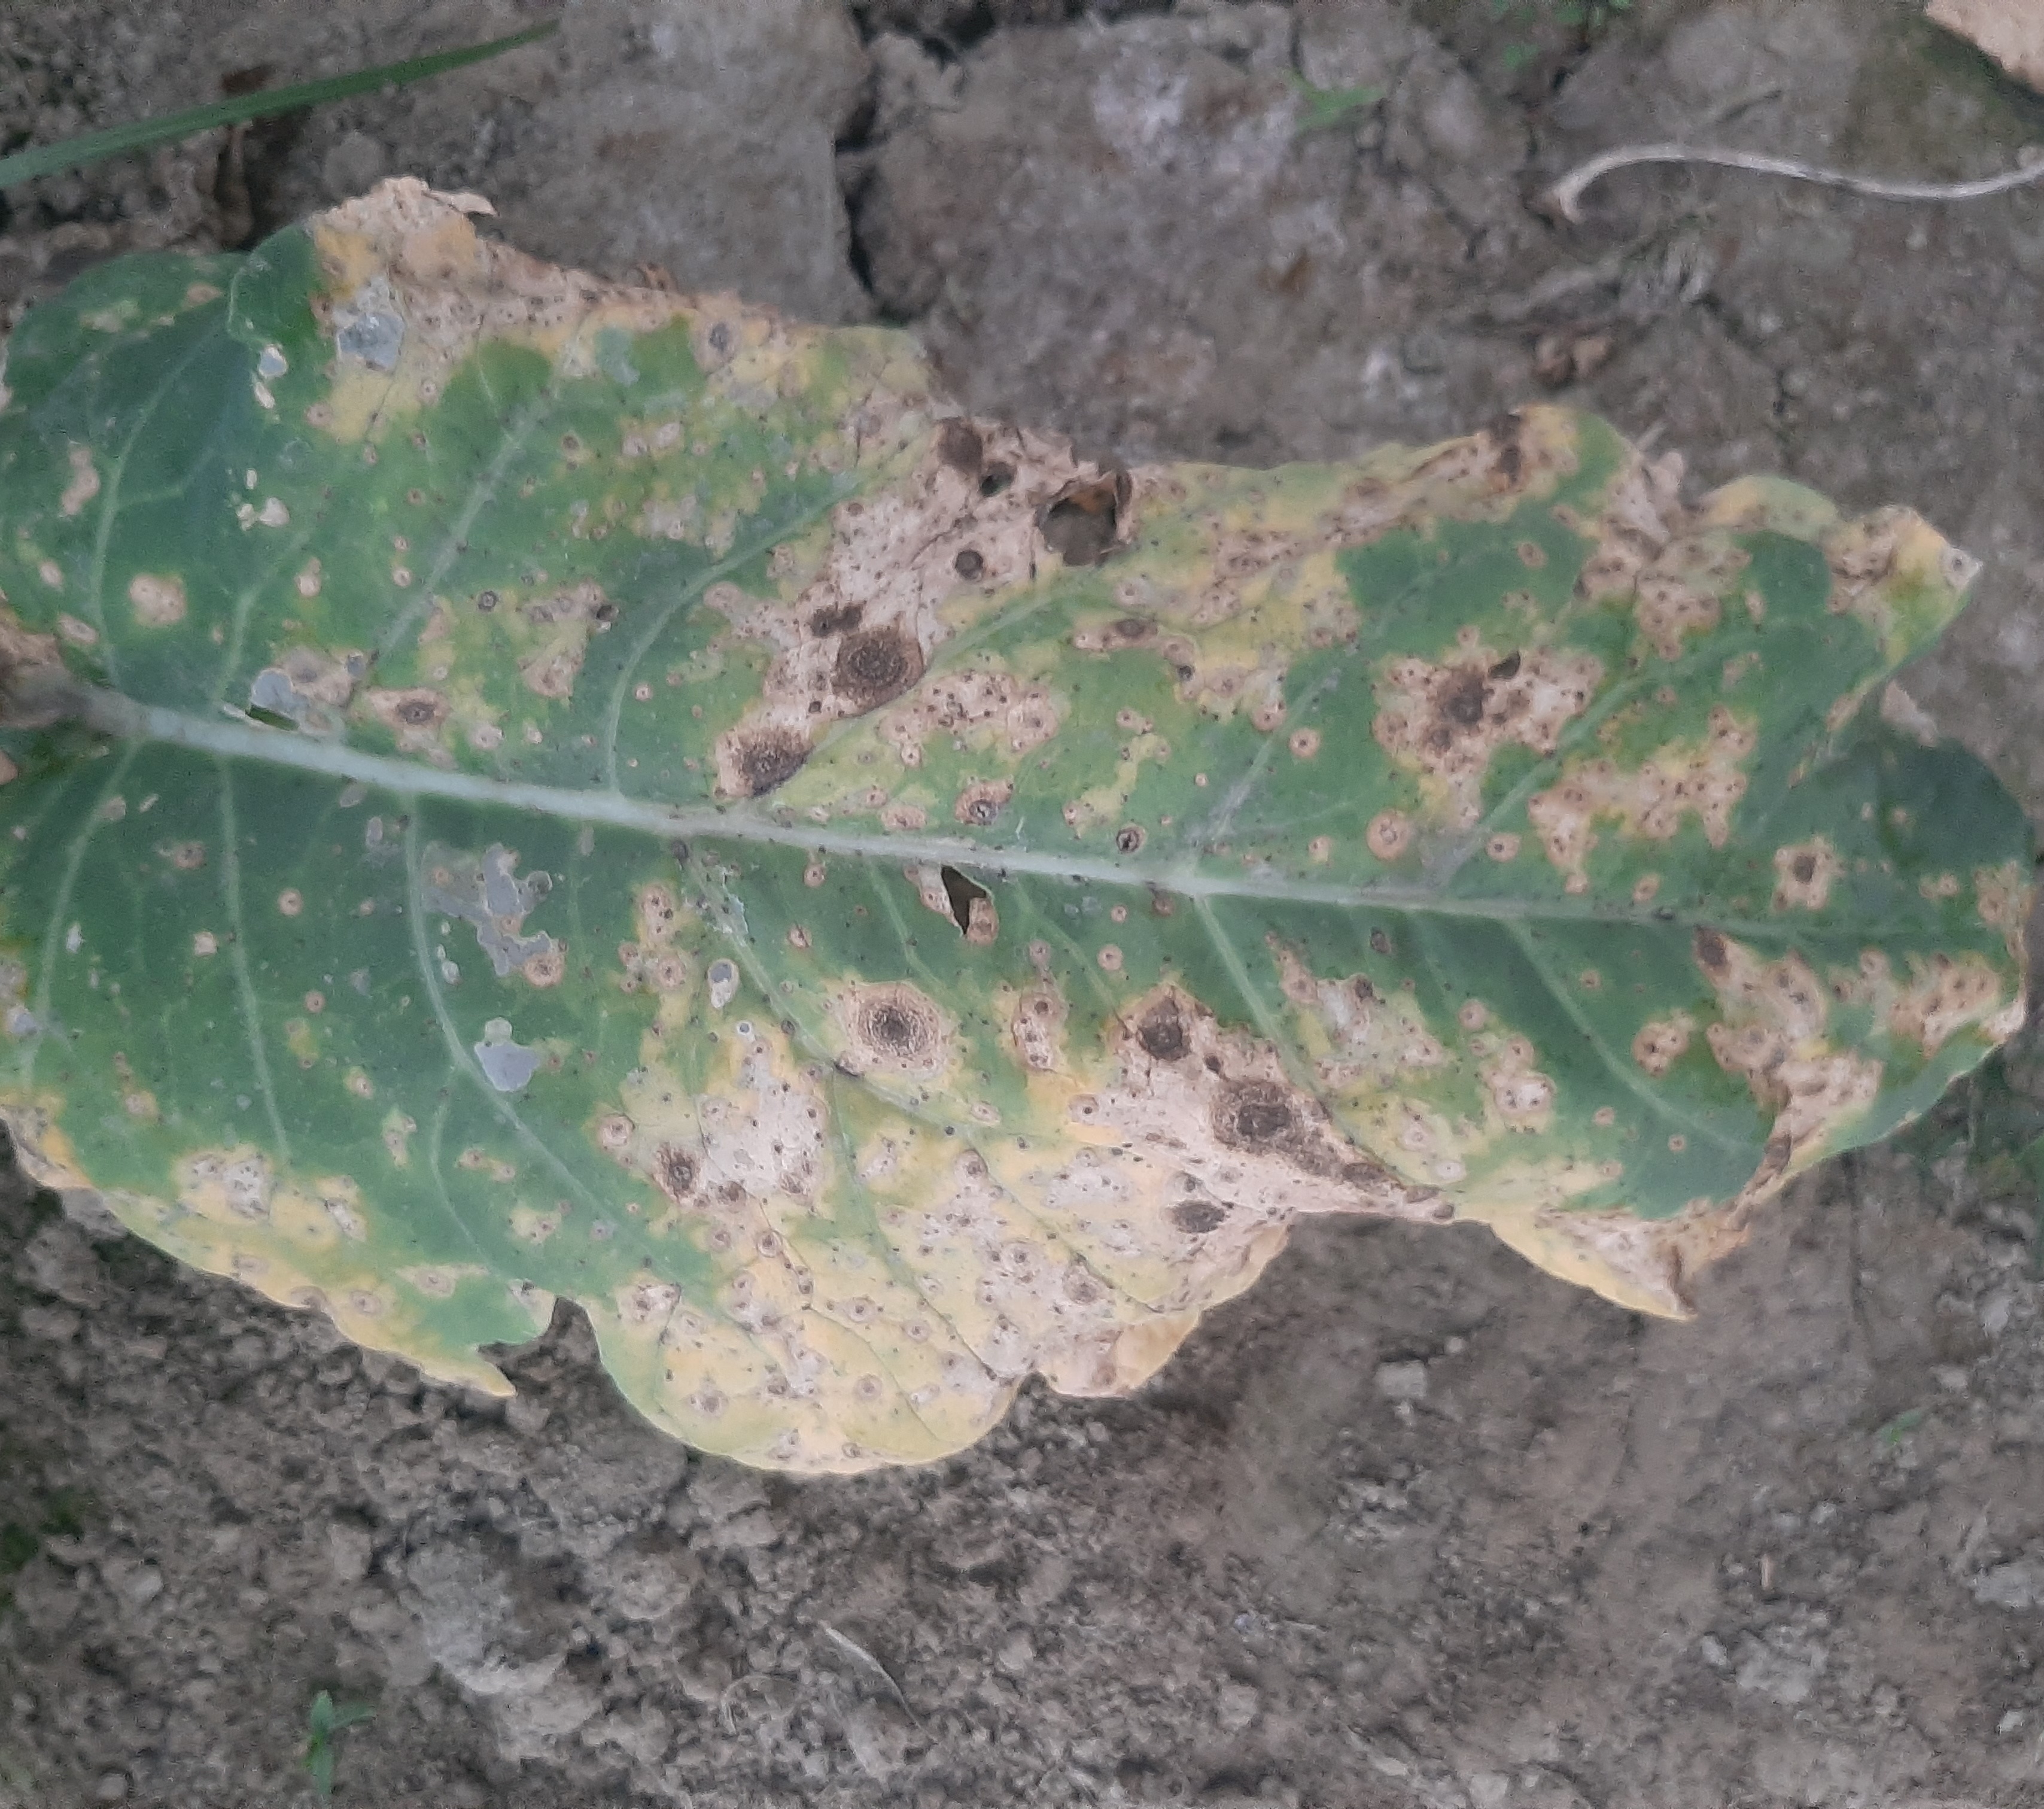
Label: Downy Mildew